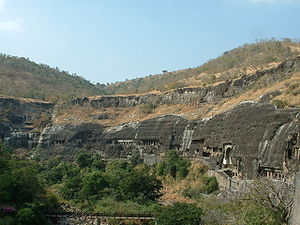
Ajanta Caves
Ajanta Caves, oversigtbillede over klippefacaden
Ajanta hulerne i den indiske delstat Maharashtra er en række svært tilgængelige klippehuler udhugget i klipperne omkring en hesteskoformet bugtning på floden Waghur nær landsbyen Ajintha og godt 100 km fra den større by Aurangabad. Hulerne, der er rigt udsmykket med vægmalerier og skulpturer, daterer sig tilbage til det 2. årh. samt de efterfølgende århundreder anses som mesterværker inden for buddhistisk arkitektur og kunst, og hulerne har siden 1983 været på UNESCOs liste over Verdens Kulturarv.